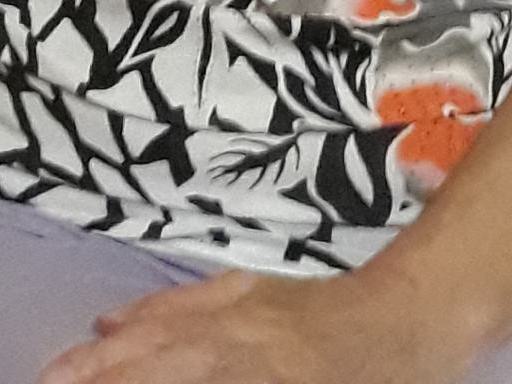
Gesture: no_gesture